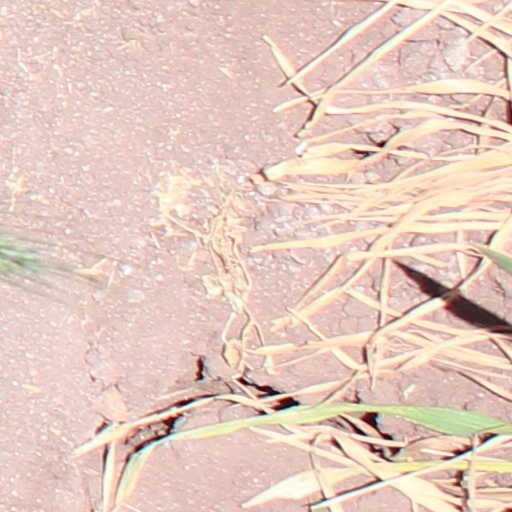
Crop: wheat